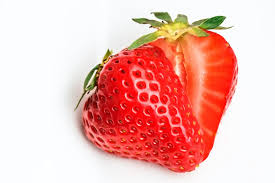
Label: Strawberry